Campbell Center for Historic Preservation Studies

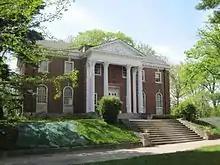
The former Campbell Memorial Library, constructed 1925, now part of the Campbell Center

The Campbell Center for Historic Preservation Studies is an American museum studies school located in Mount Carroll, Illinois.